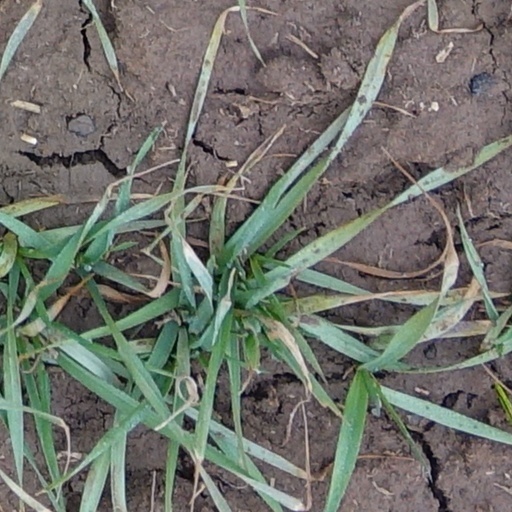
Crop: wheat